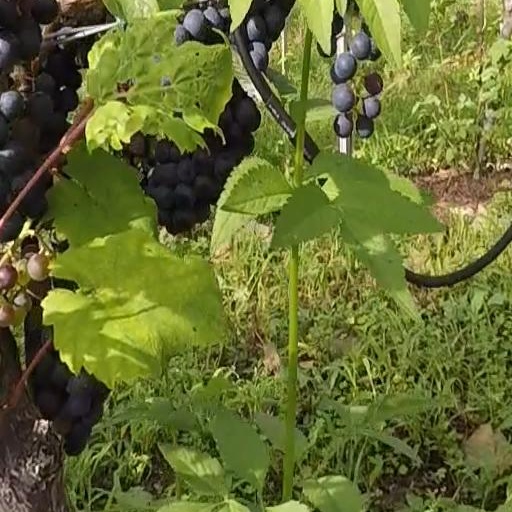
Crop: grape